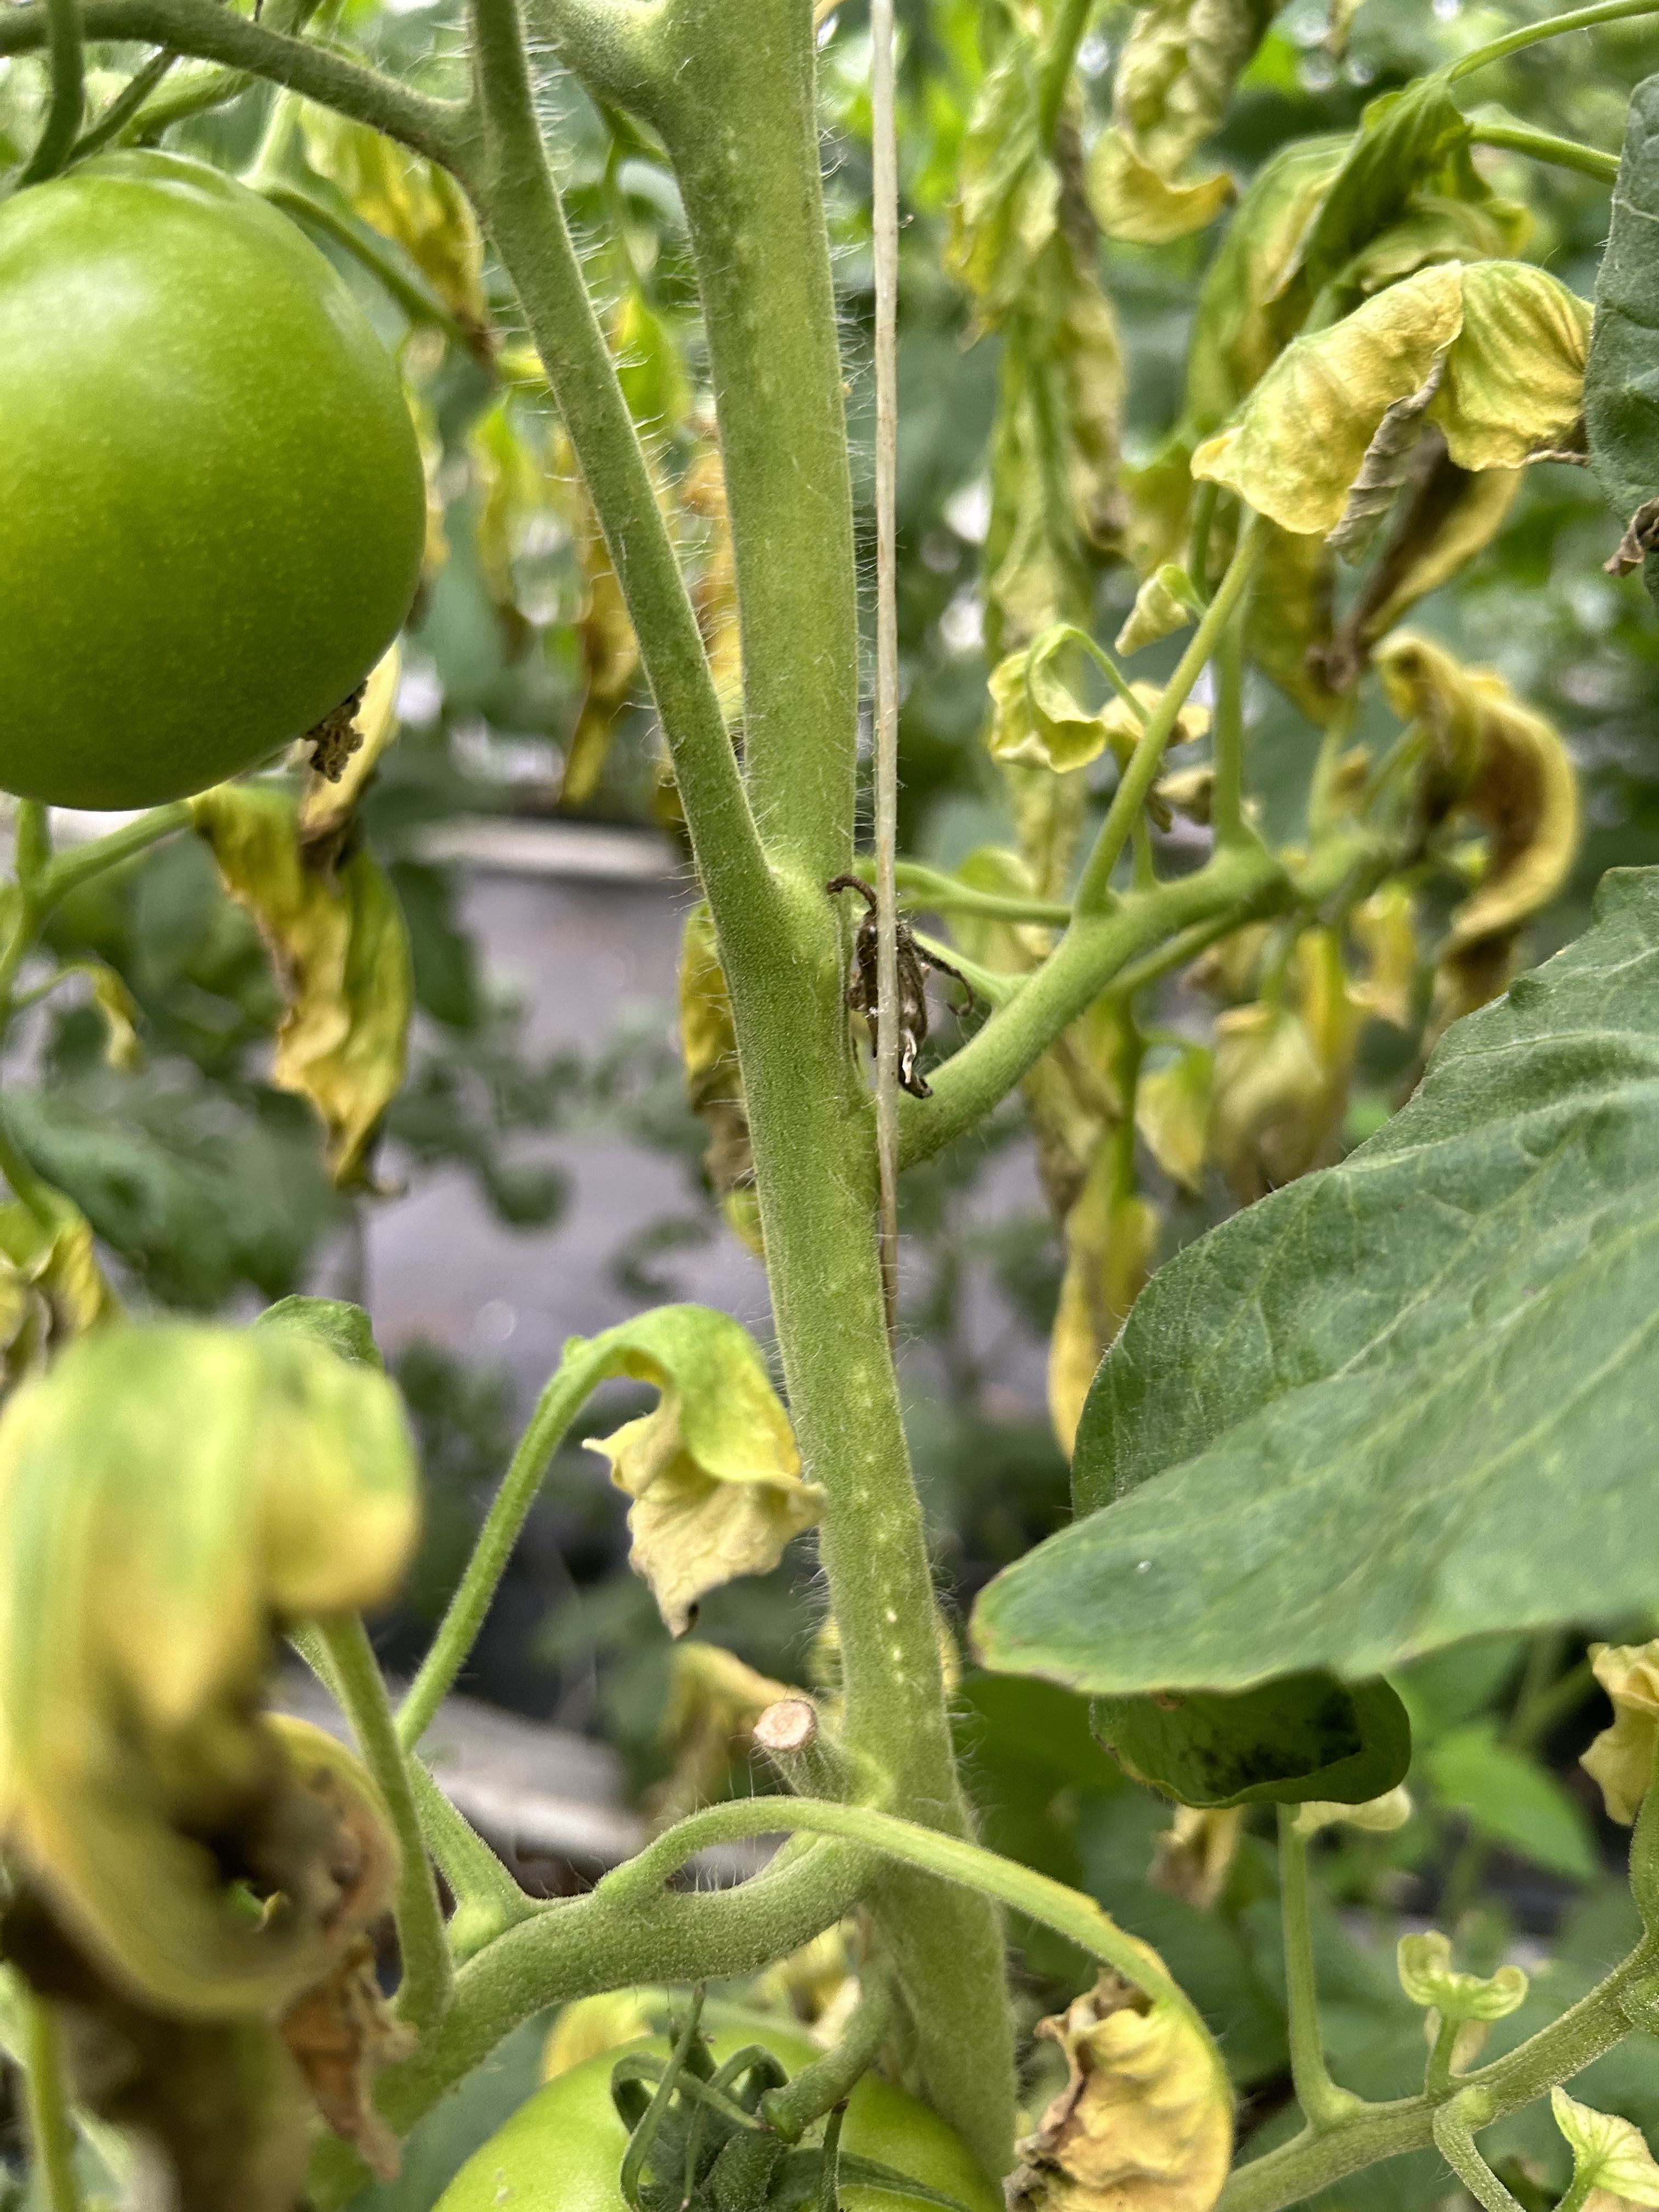
Disease: Wilt